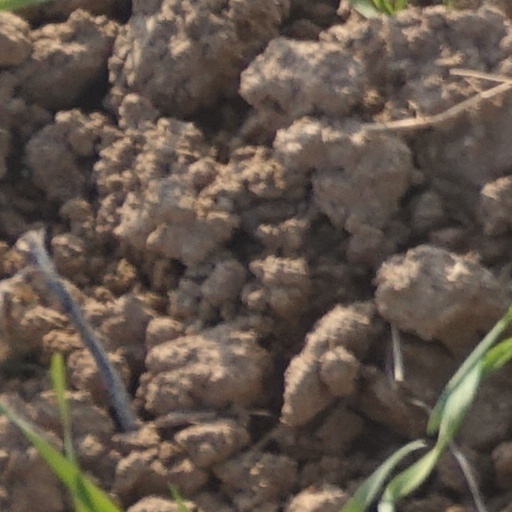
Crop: wheat